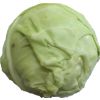
Label: Cabbage white 1